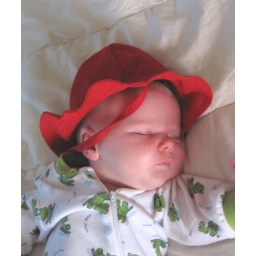
Girl in the red sun hat